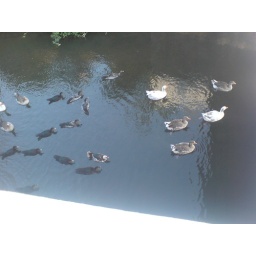
From a bridge crossing over the river at Alte